Seattle Sea Dragons

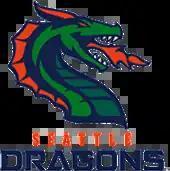
Former logo of the Seattle Dragons in the 2020 XFL season.

On December 5, 2018, Seattle was announced as one of eight cities that would join the newly reformed XFL, as well as St. Louis, Houston, Los Angeles, New York, DC, Tampa Bay, and Dallas. Former Seahawks quarterback Jim Zorn, who was the first quarterback to start for the Seahawks, was named the team's first head coach on February 25, 2019. The team name and logo were revealed on August 21, 2019, as well as the team's uniforms on December 3, 2019.